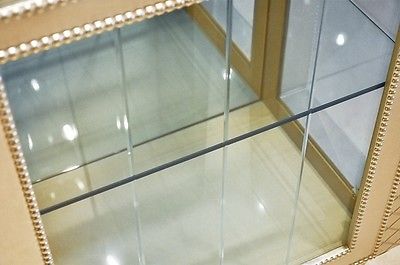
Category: cabinet